Bei'an

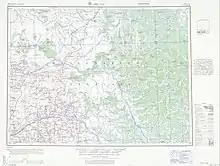
Map including Bei'an (labeled as PEI-AN ) (AMS, 1951)

There are six subdistricts, five towns and four townships under the city's administration: